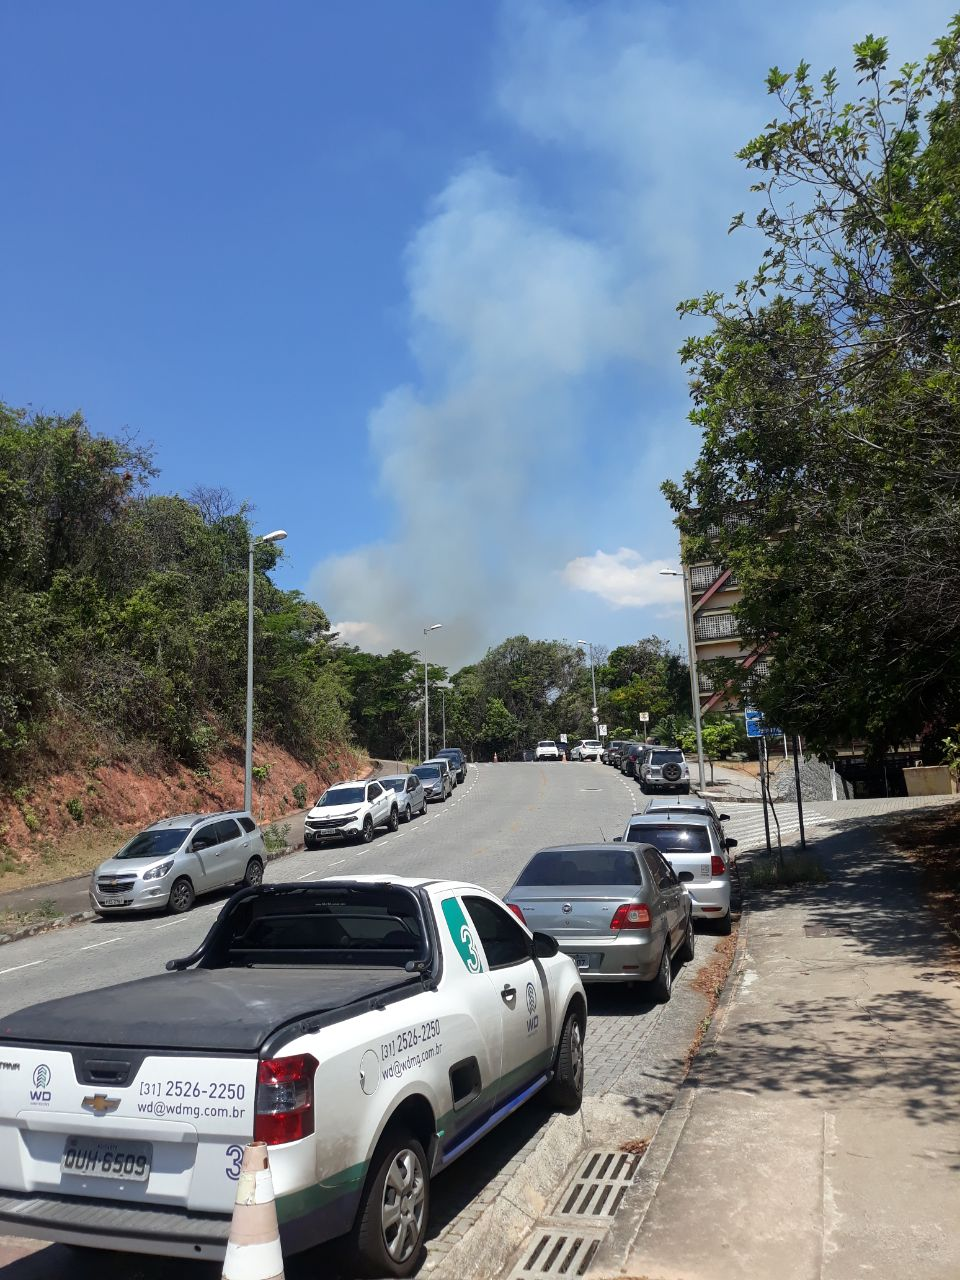
Fire: no
Smoke: yes